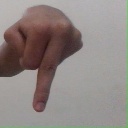
अक्षर: प